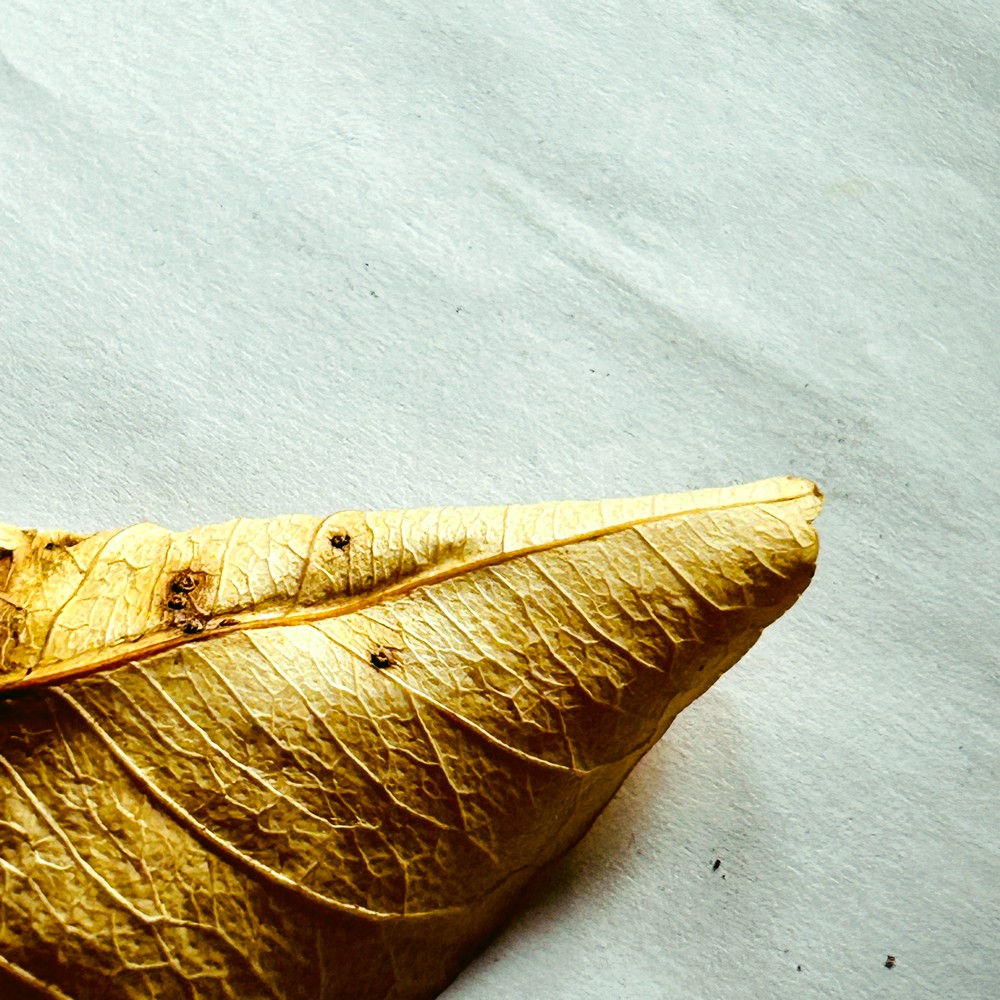
Label: Dry Leaf